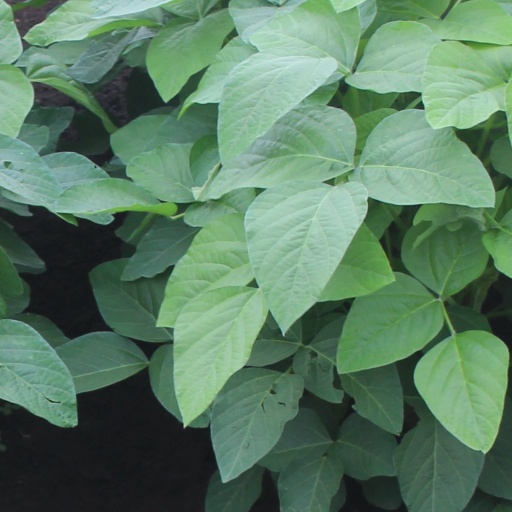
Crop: soybean